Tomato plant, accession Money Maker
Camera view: bottom (45 deg); turntable rotation: 0 degrees
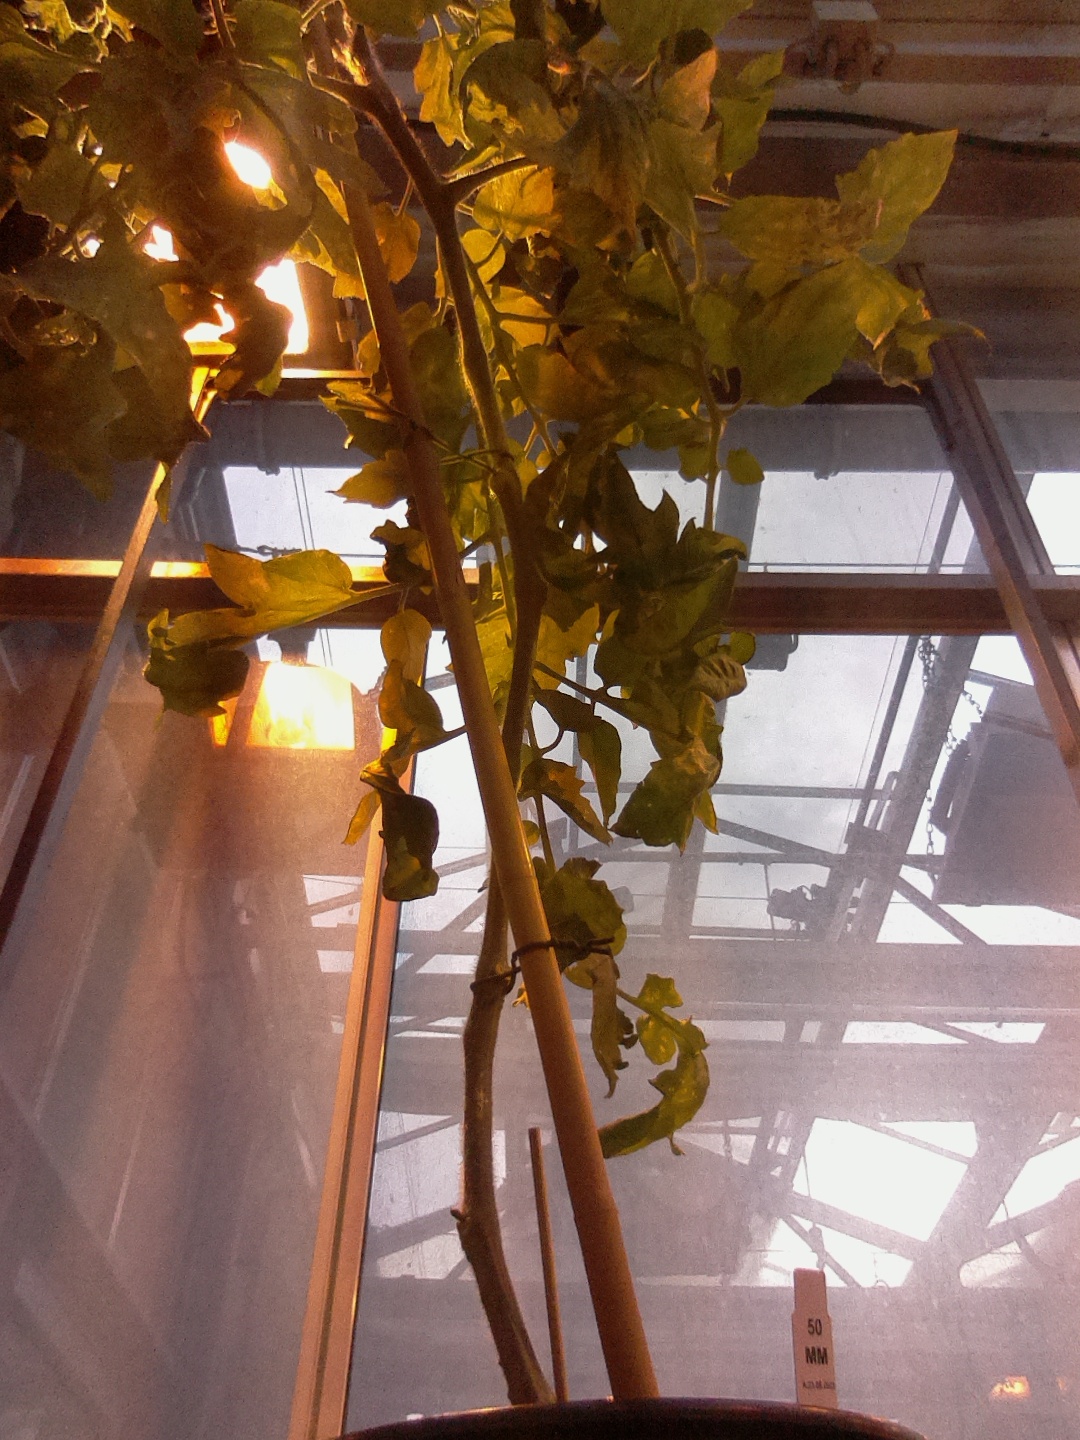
BBCH growth stage 76: 60%-70% of final fruit size